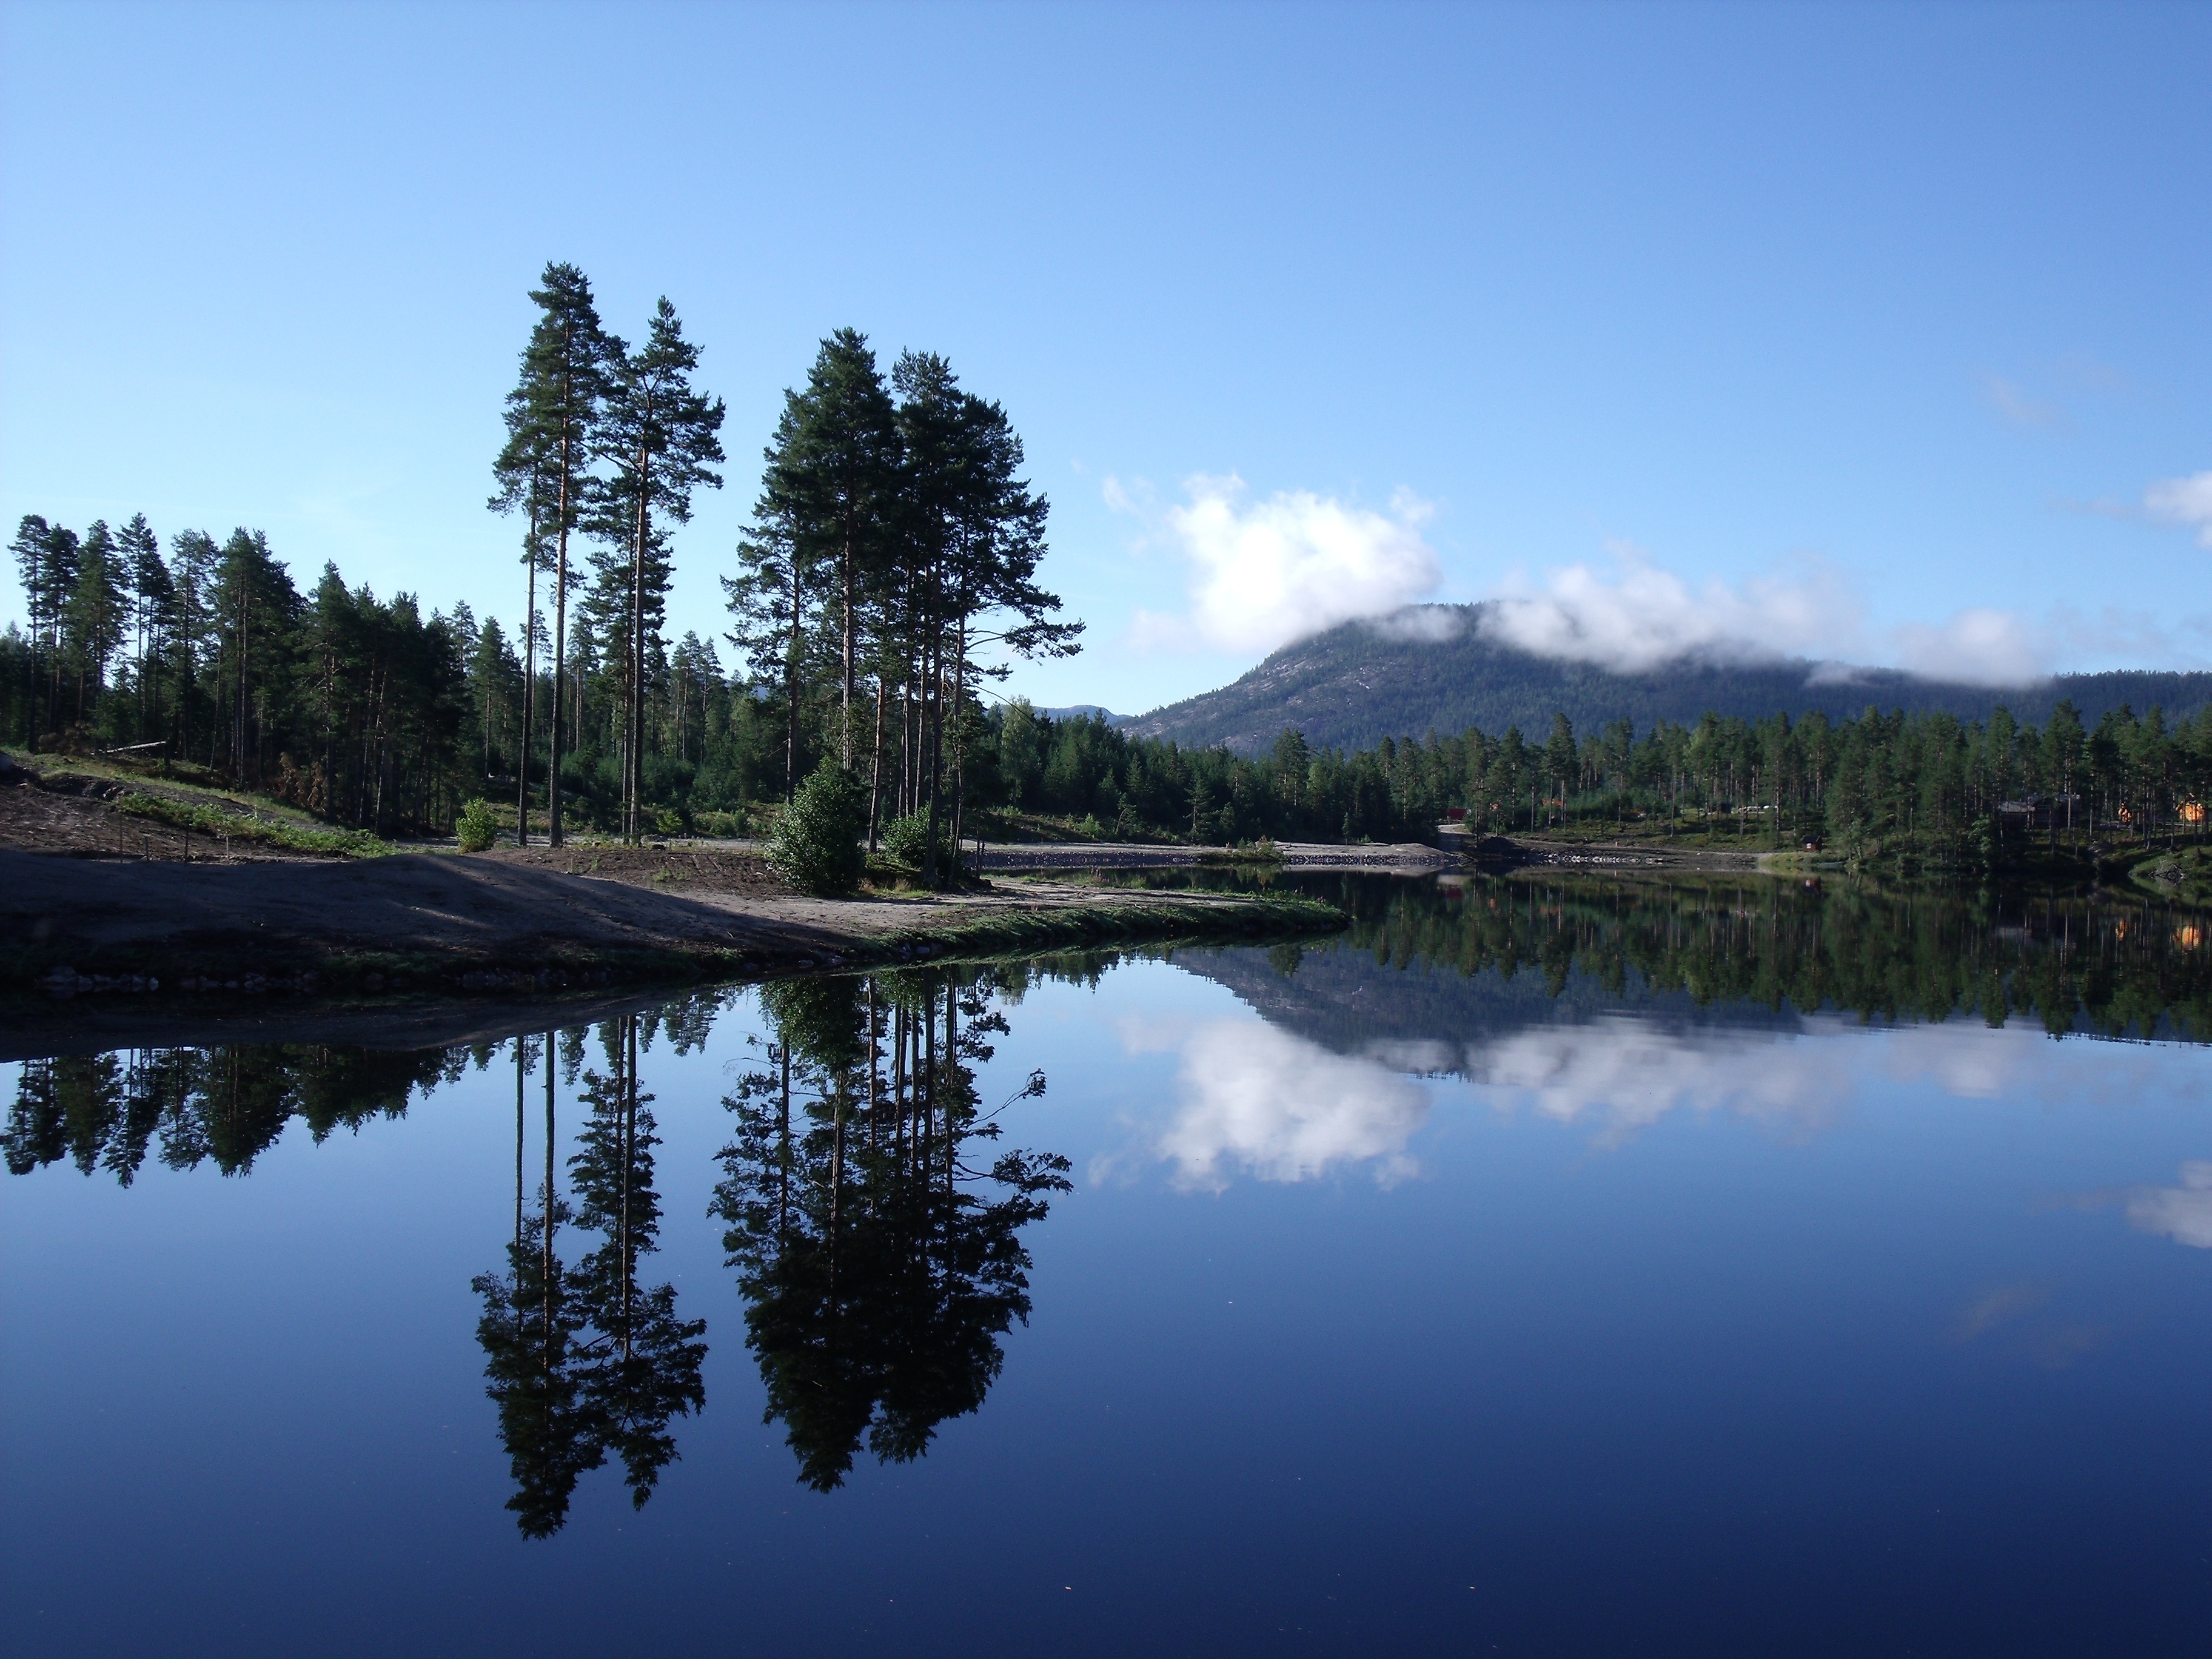
landscape, tree, water, nature, wilderness, mountain, sky, lake, pond, reflection, reservoir, body of water, trees, loch, norway